"Little" North Western Railway

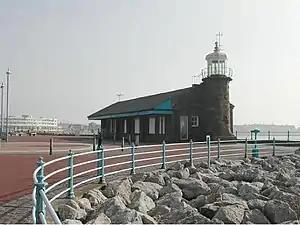
Morecambe Harbour station (now a café)

The Morecambe Harbour and Railway Company was incorporated by the (9 & 10 Vict. c. clxxxiv) on 16 July 1846 to build a harbour on Morecambe Bay, close to the village of Poulton-le-Sands, and of railway to a new station at . The single-track line opened on Whit Monday 12 June 1848, a temporary station having been constructed at Morecambe which, it was reported, afforded "every possible accommodation" to passengers.